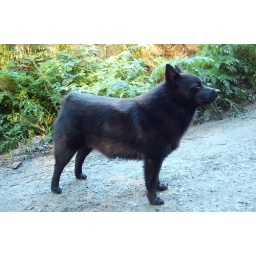
Brownie in her natural habitat. Damn black dogs are like black holes; hard to photograph.